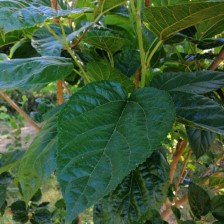
Variety: BlackAustralia